Takakeishō Takanobu

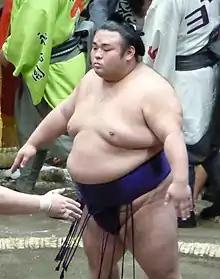
Takakeishō in 2018

as is a Japanese former professional sumo wrestler from Ashiya, Hyōgo. He made his professional debut in September 2014, and reached the highest "makuuchi" division in January 2017 after 14 tournaments. He won his first championship in the top division in November 2018, four years after his debut. Takakeishō wrestled for Tokiwayama stable, and his highest rank was "ōzeki", which he first reached in May 2019. He earned seven special prizes and three gold stars for defeating "yokozuna". He won his second championship in November 2020, his third one in January 2023, and his fourth one in September 2023. Consecutive losing tournaments in 2024 resulted in his demotion to "sekiwake". He withdrew from the September 2024 tournament after a series of losses. On September 20, he announced his retirement. At a press conference on September 21, he announced that as "toshiyori" he will bear the name Minatogawa.